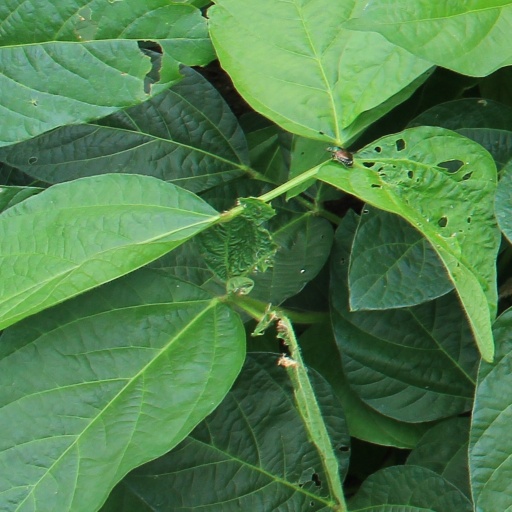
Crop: soybean